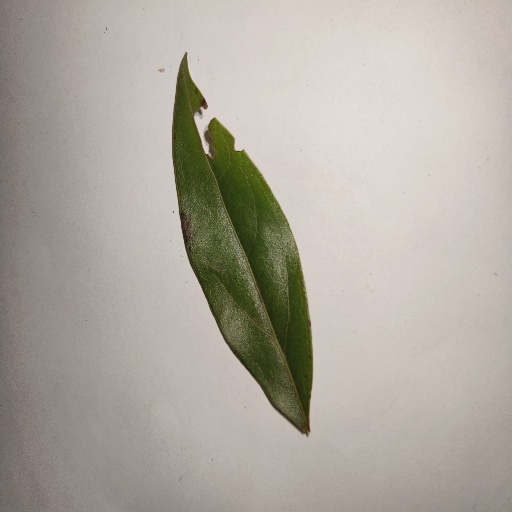
Species: Camphor
Leaf condition: Shot Hole